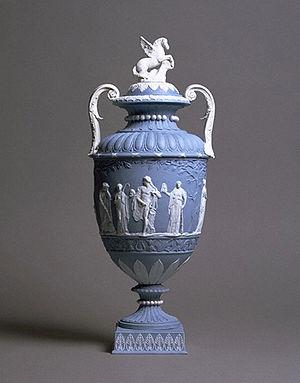
Wedgwood, de son nom complet Josiah Wedgwood and Sons, est une manufacture de poterie, de faïence et de porcelaine britannique fondée en mai 1759, au tout début de la Révolution industrielle du Royaume-Uni, par Josiah Wedgwood et son fils Thomas Wedgwood.